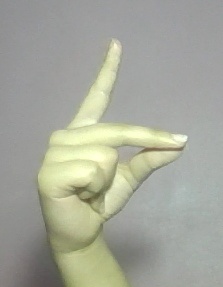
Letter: ta